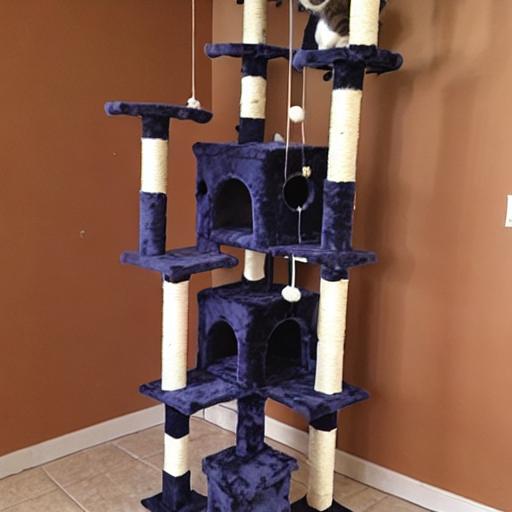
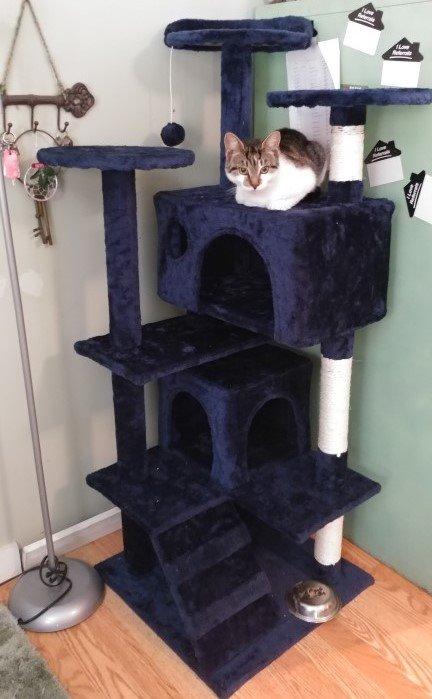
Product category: items_cat tree
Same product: no